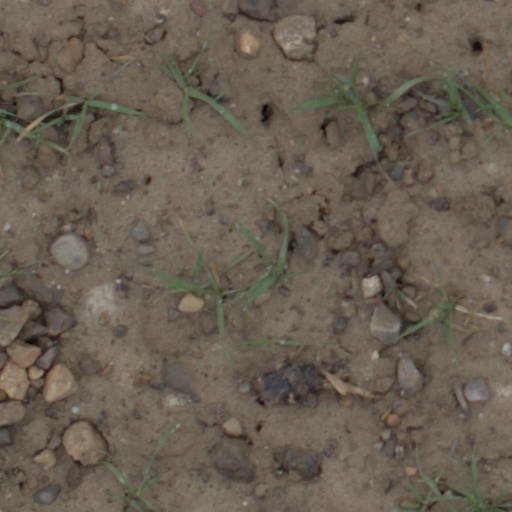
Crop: wheat